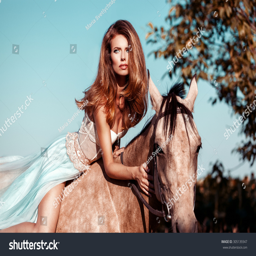
portrait of beautiful young woman in long dress riding a horse .